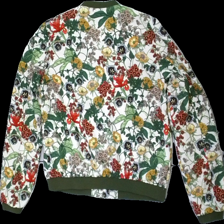
View: back
Type: Jacket
Category: Ladies
Brand: Not in the list
Brand text on label: trf_outerwear
Colors: Green, White, Yellow, Multicolor
Material: 100% polyester
Pattern: Floral print
Cut: Regular
Size: S
Season: Spring
Damage location: middle center
Damage 2 location: top right
Damage 3 location: bottom right
Price range: 50-100
Recommended usage: Reuse
Description: blommig tunn jacka